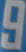
Number: 9